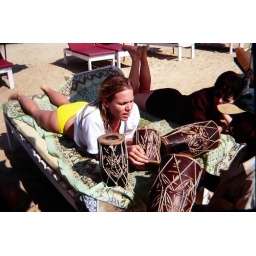
this american girl was trying out this indian musical instrument on a beach in goa.